Die Zeit

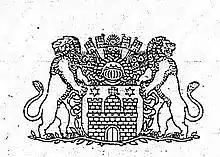
Hamburg crest used in edition 1 to 12 (1946) by C.O. Czeschka; closed gate

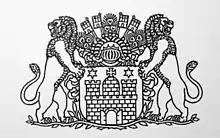
Hamburg crest used in edition 13 to 18 (1946) by C.O. Czeschka; open gate

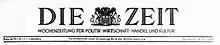
Zeit masthead edition 13 to 18 (1946)

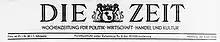
Zeit masthead since edition 19 (1946)

The masthead lettering in the weekly with its elegant font was designed by Carl Otto Czeschka in 1946. Czeschka was inspired by the British daily newspaper "The Times" which shows the British national coat of arms in between "The" and "Times". This was not only for graphic reasons, it also represented the founder's self-conception which he published in an editorial called "" ("Our Mission") on 21 February 1946.